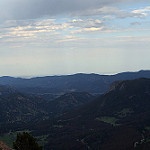
Label: mountain